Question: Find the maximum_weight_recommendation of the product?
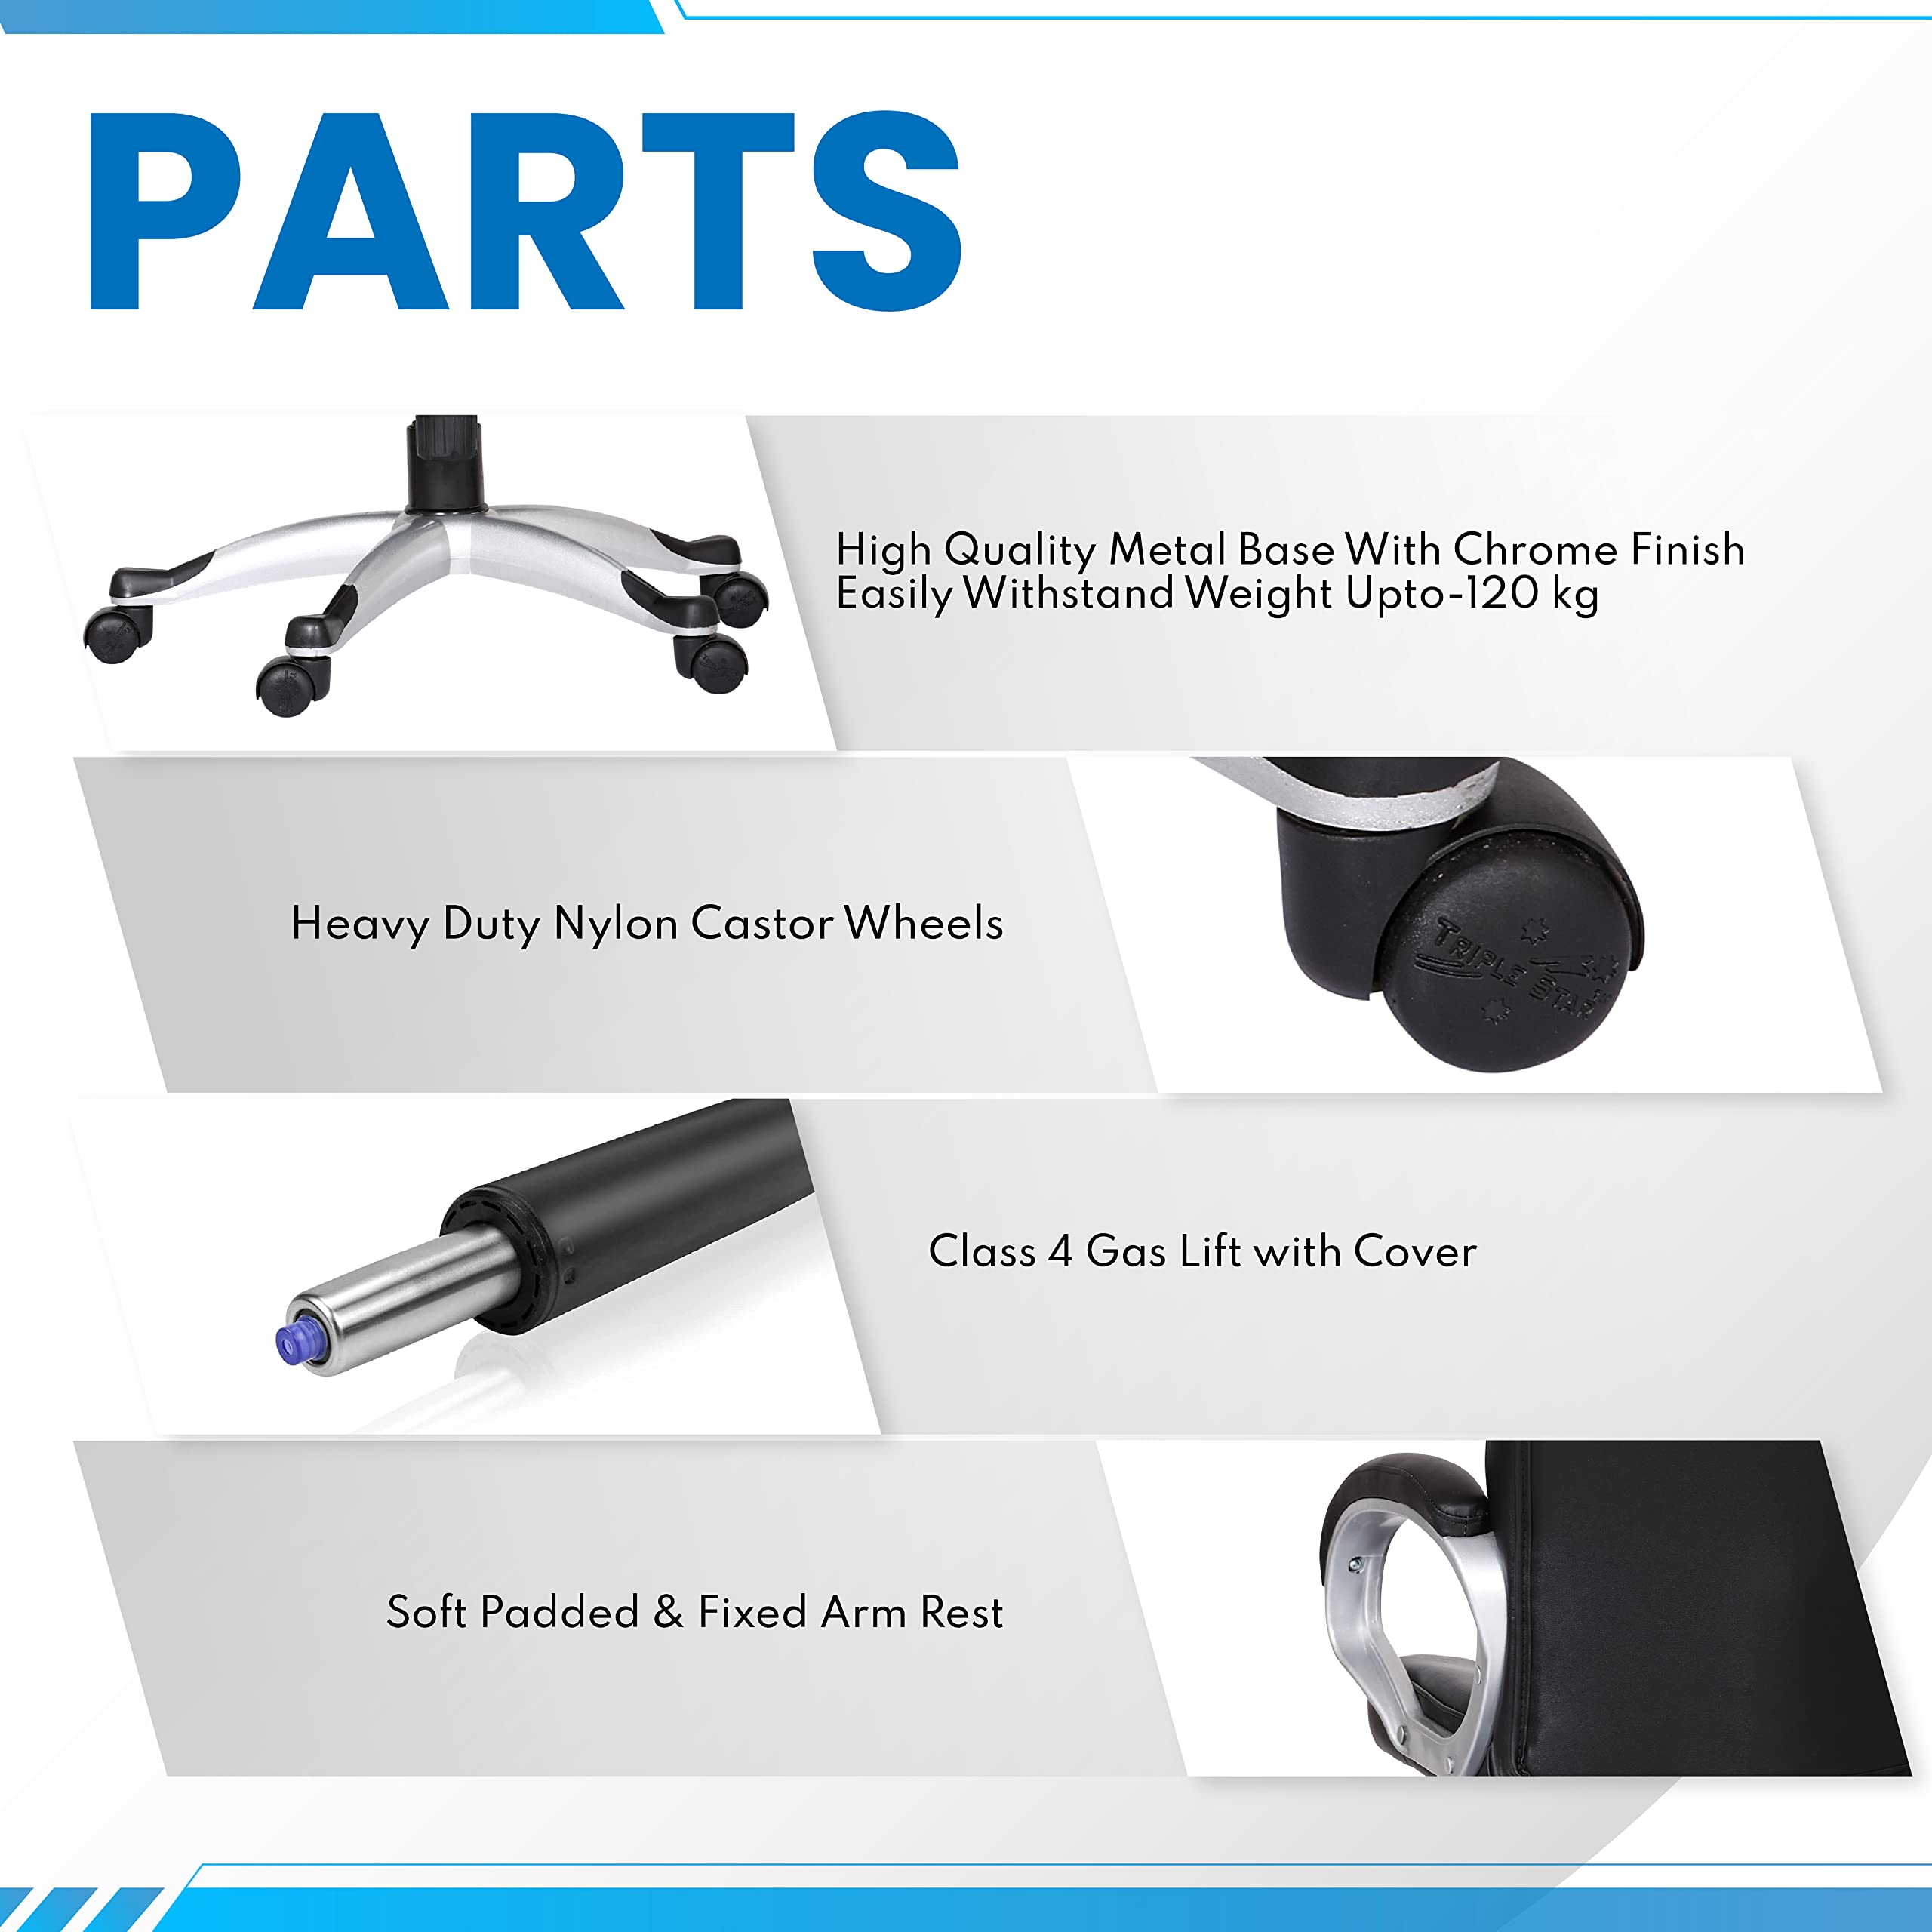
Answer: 120 kilogram